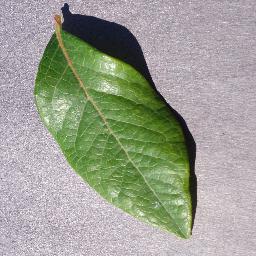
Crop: blueberry
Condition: healthy